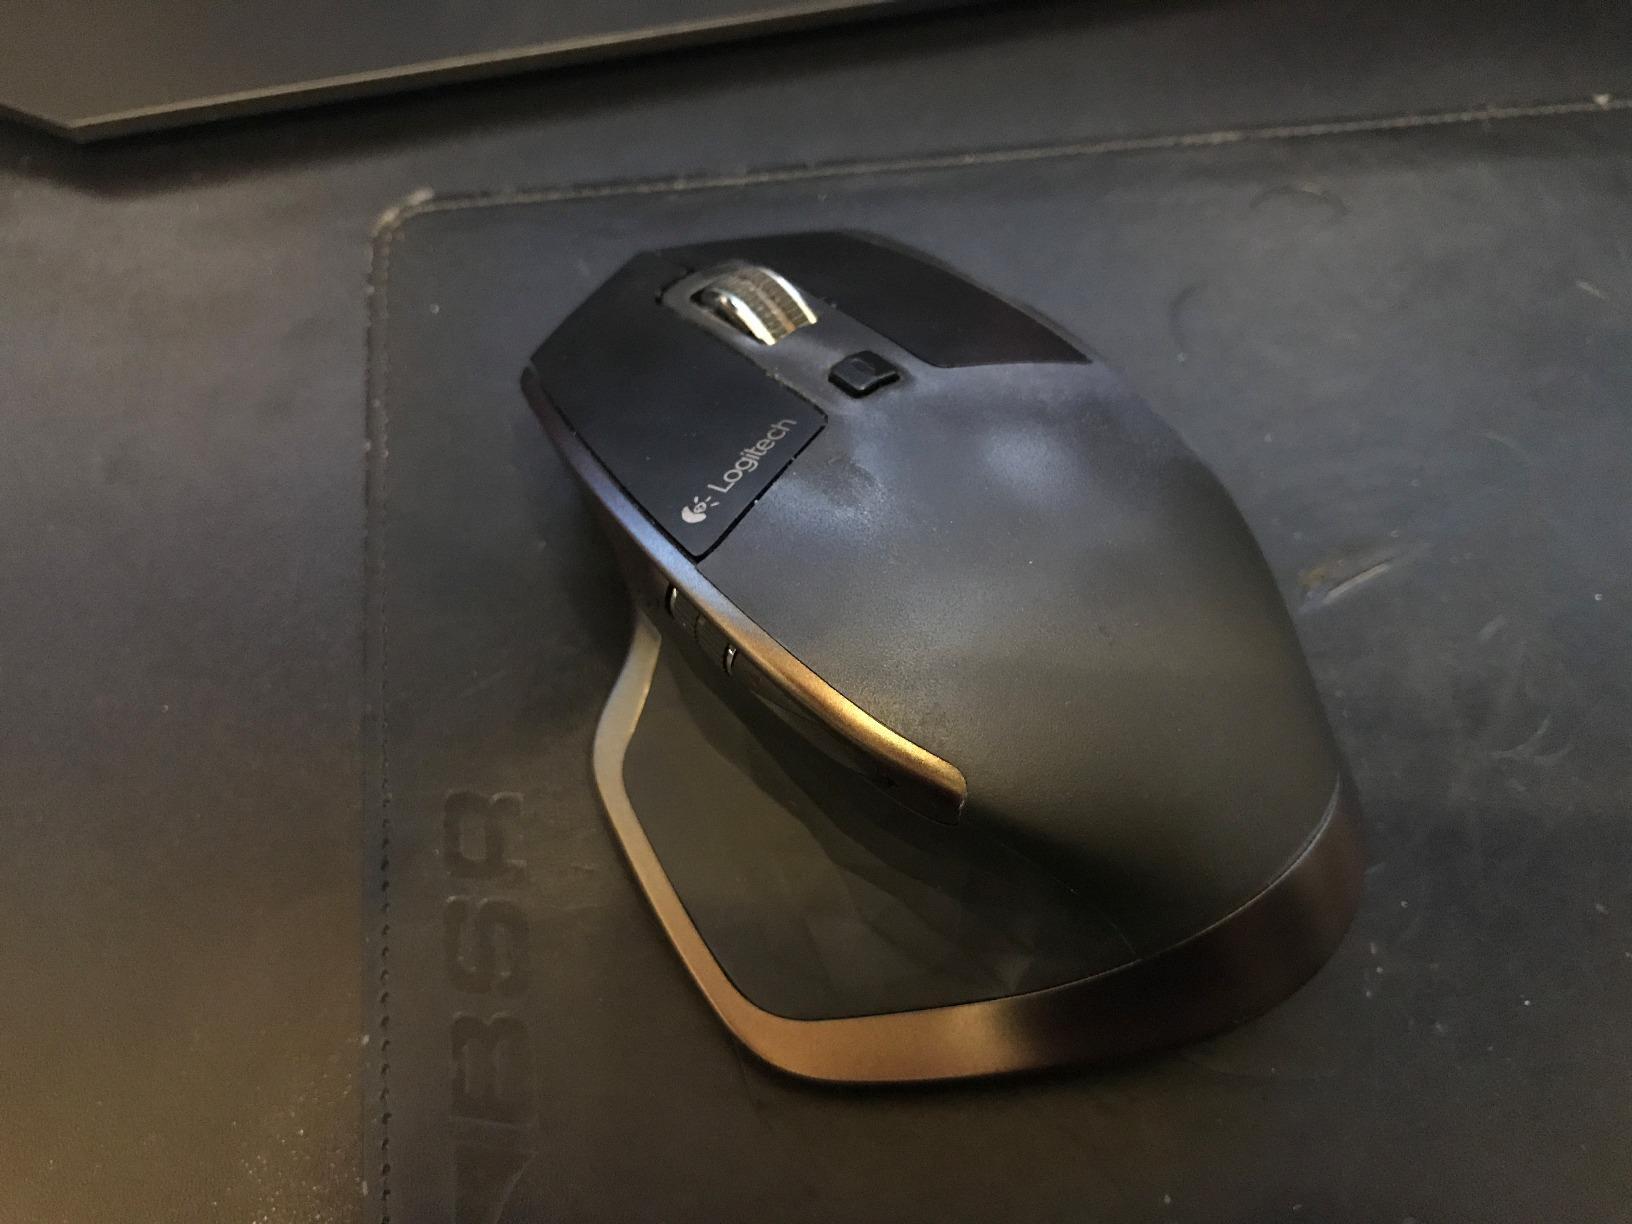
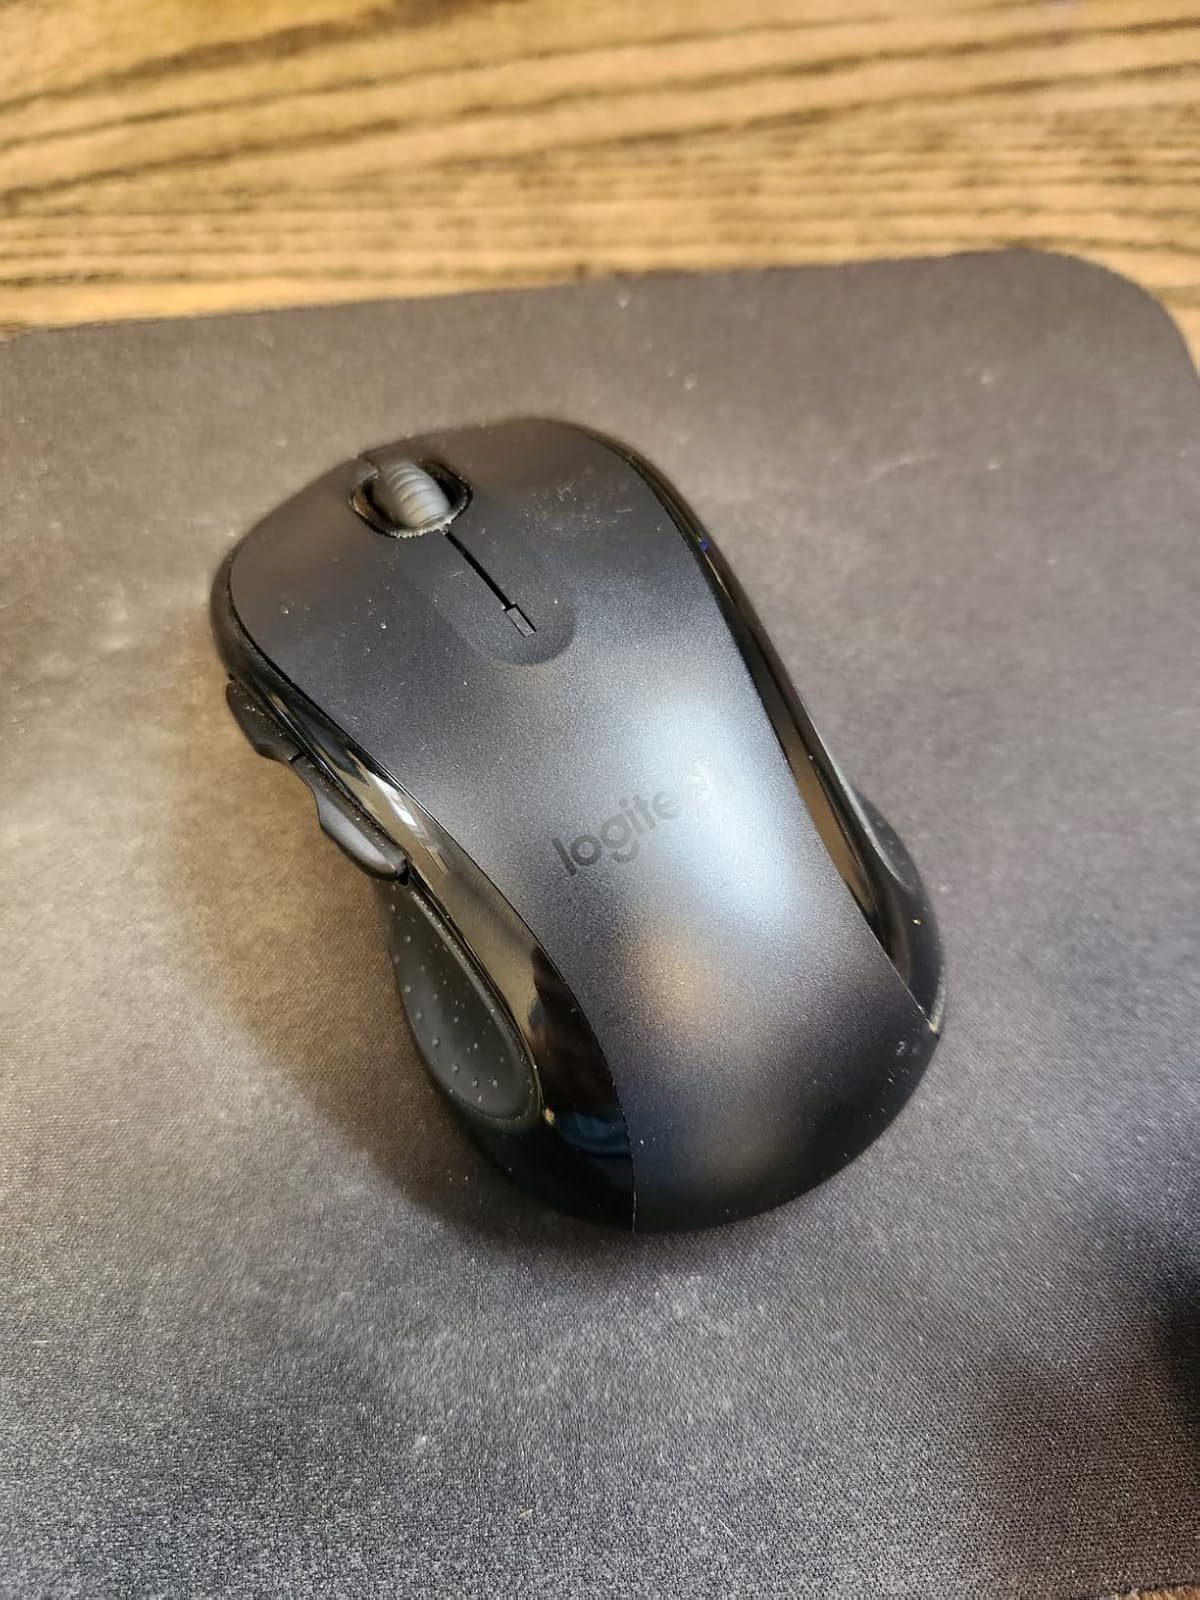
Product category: mouse
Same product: no